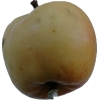
Label: apple